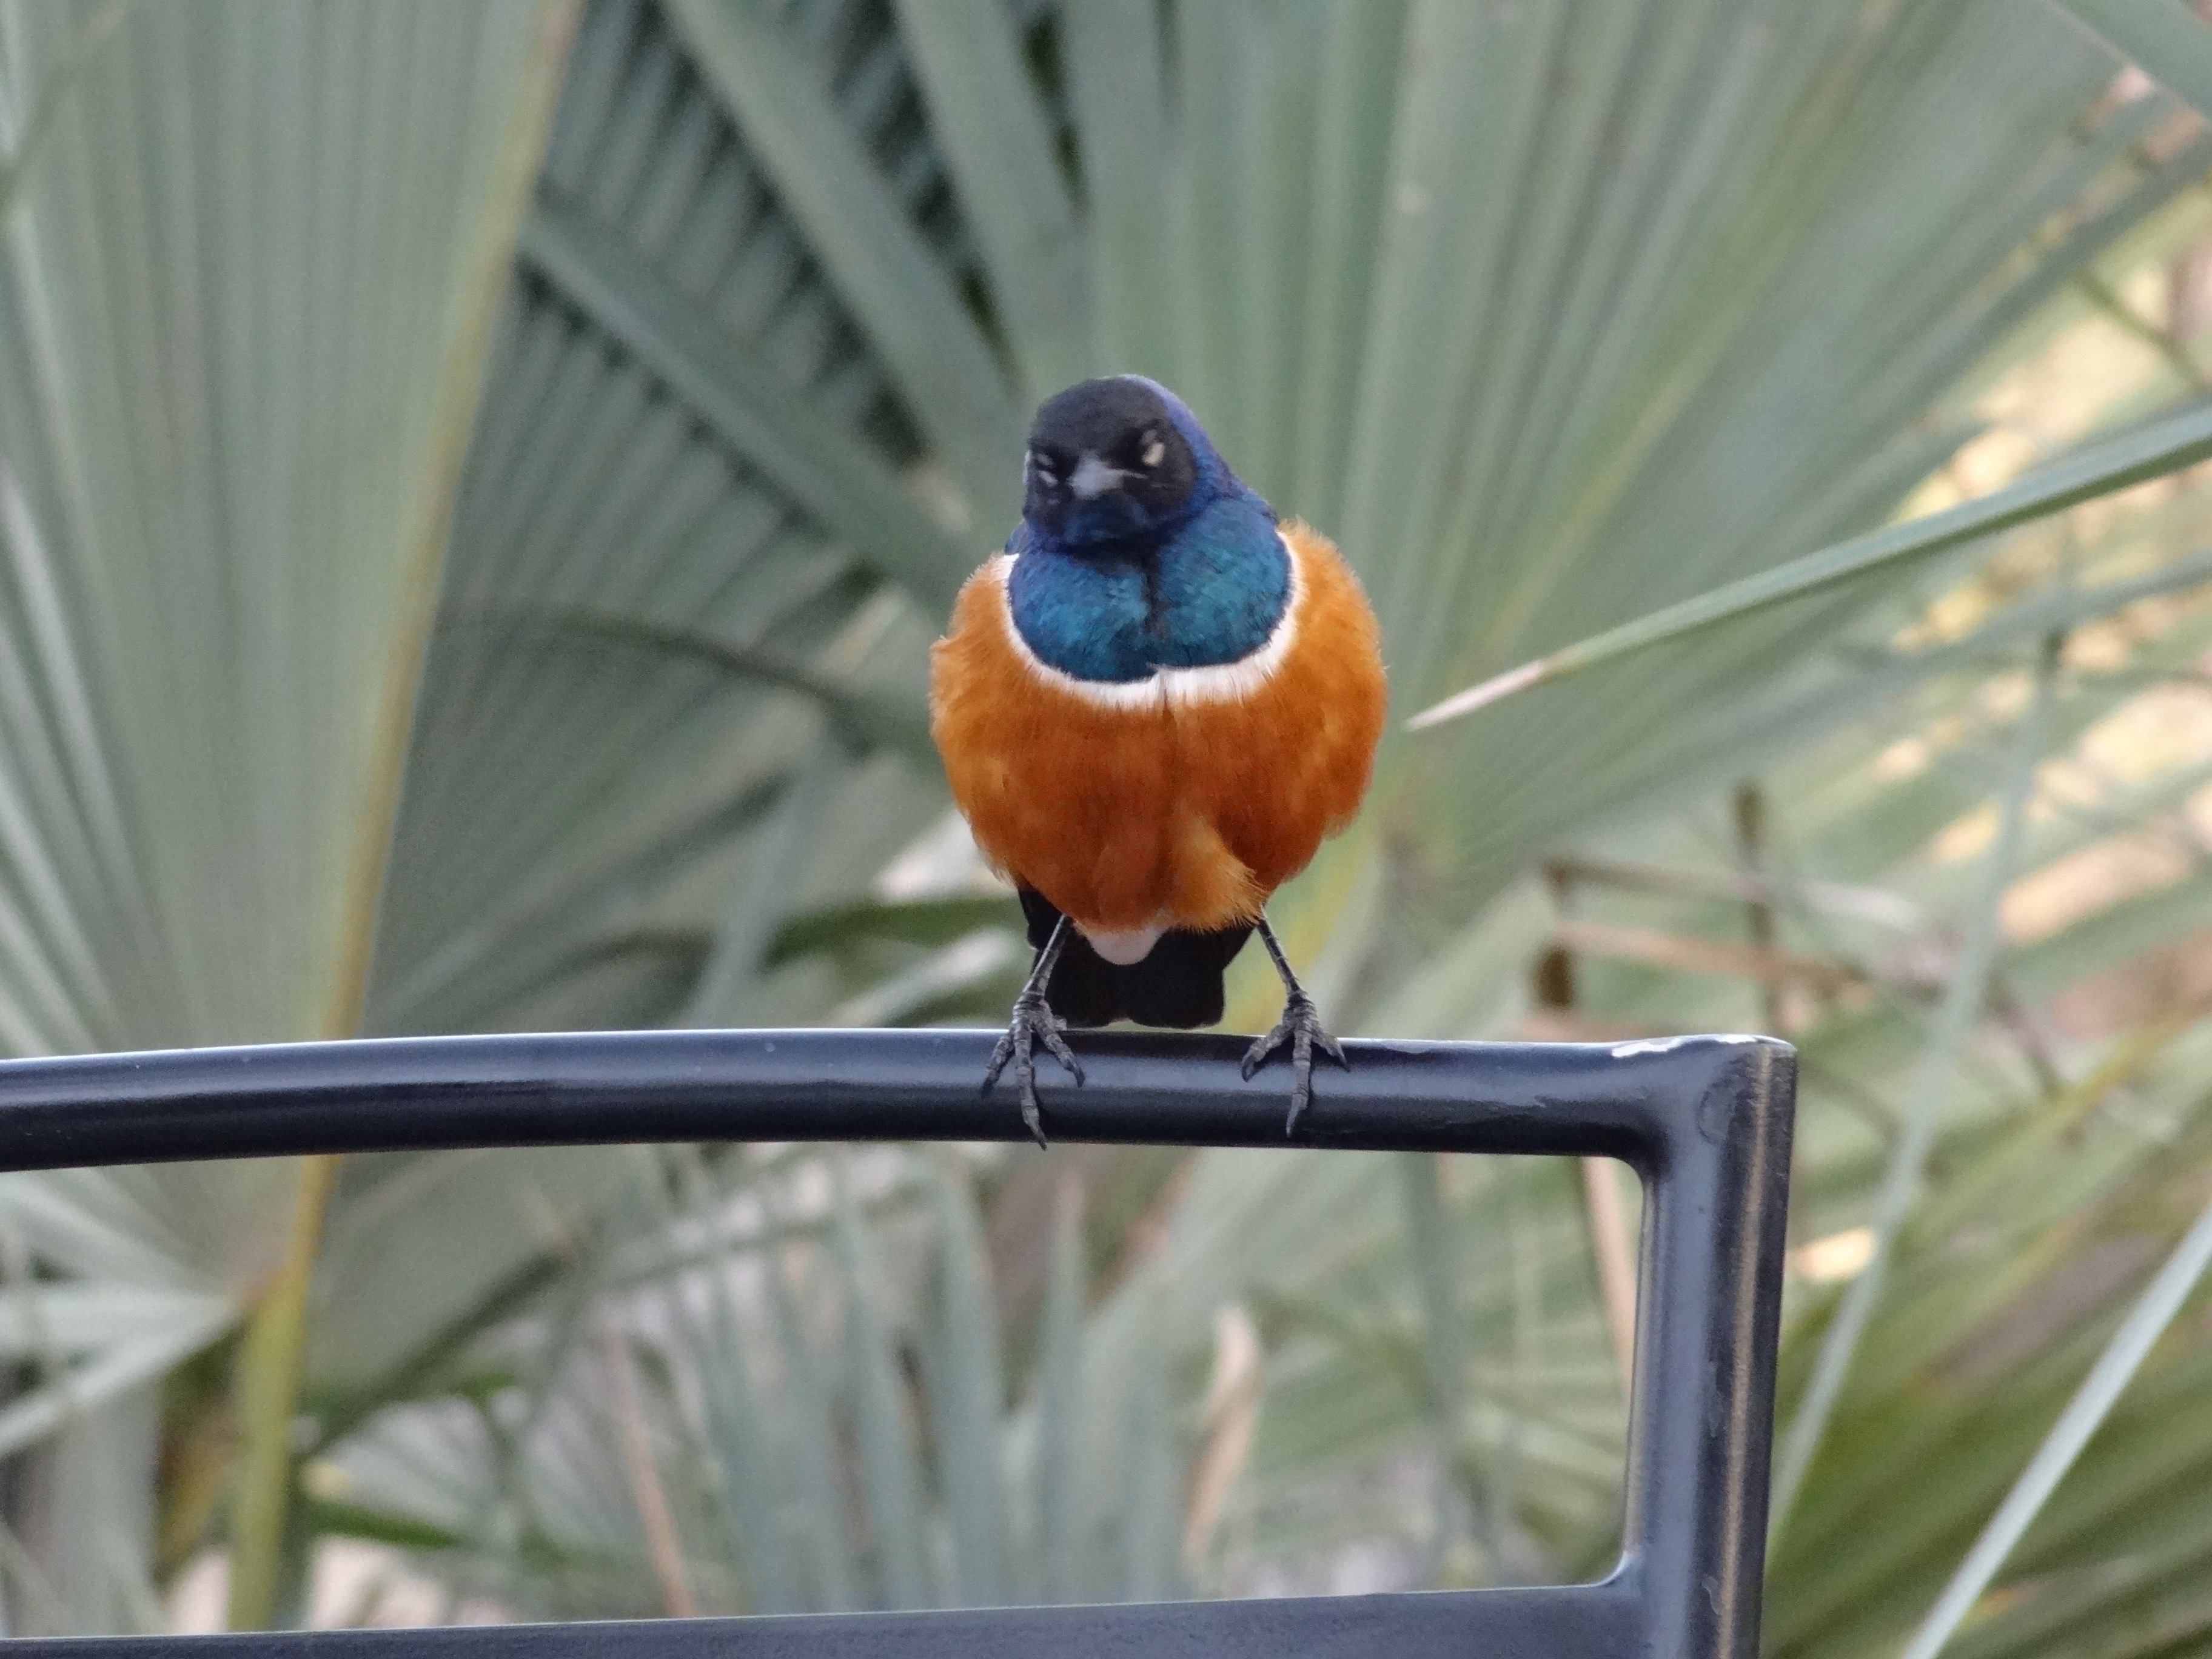
branch, bird, wildlife, beak, fauna, vertebrate, exotic, finch, gourmand, old world flycatcher, perching bird